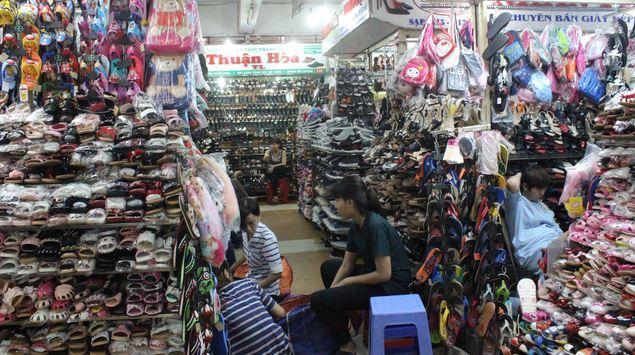
sọc trên áo của những người mặc áo sọc phân bố theo chiều ngang